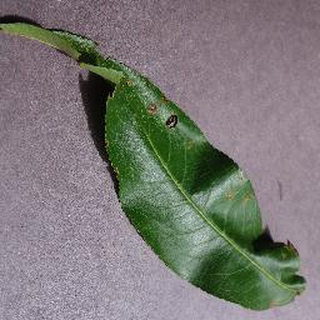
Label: peach_bacterial_spot